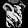
Label: Shirt